Yours Emotionally

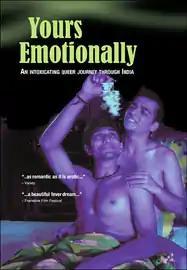

Yours Emotionally is a United Kingdom-Indian co-produced film written by Niranjan Kamatkar & Sridhar Rangayan and produced by arts charity Wise Thoughts (UK) & Solaris Pictures and directed by Rangayan. It stars Premjit, Pratik Gandhi, Jack Lamport, Ikhlaq Khan, and Ajai Rohilla. The film was selected for participation in LGBT film festivals in San Francisco (Frameline, formerly the San Francisco International Lesbian and Gay Film Festival), New York (NewFest), and others.